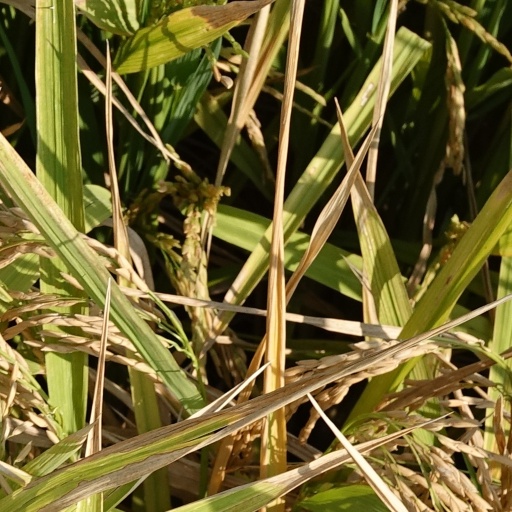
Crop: rice